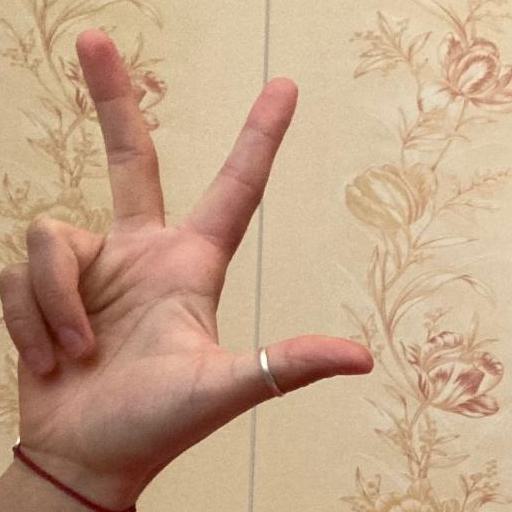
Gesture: three2